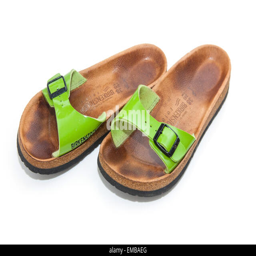
shoes isolated on a white studio background